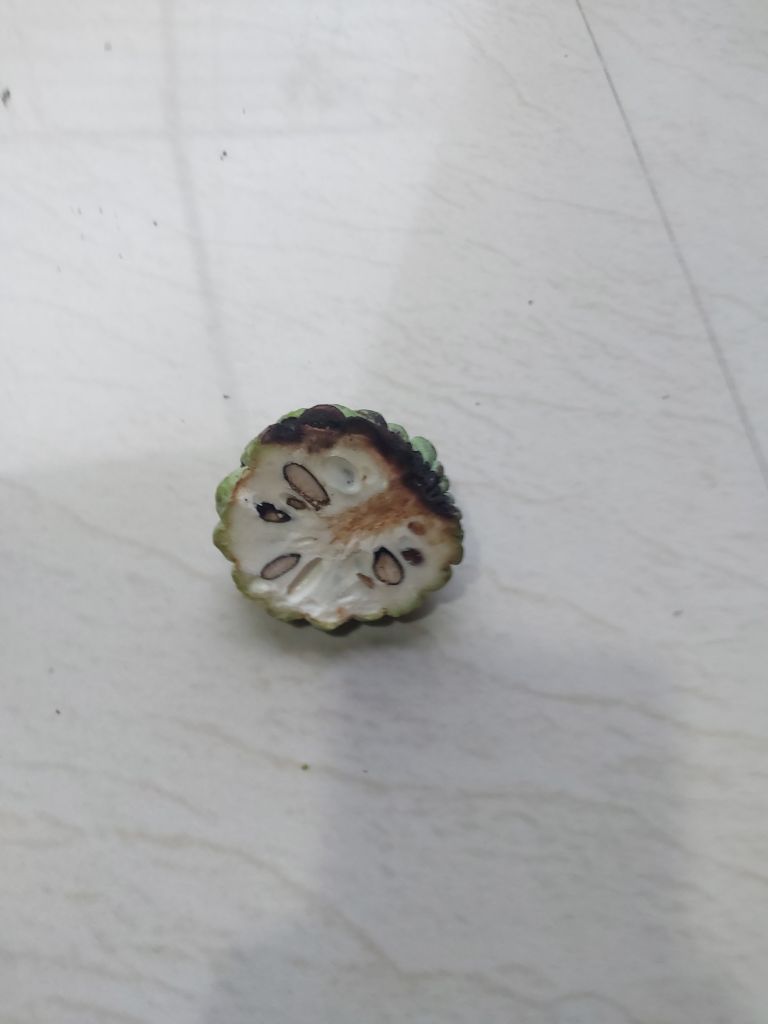
Disease label: Diplodia Rot